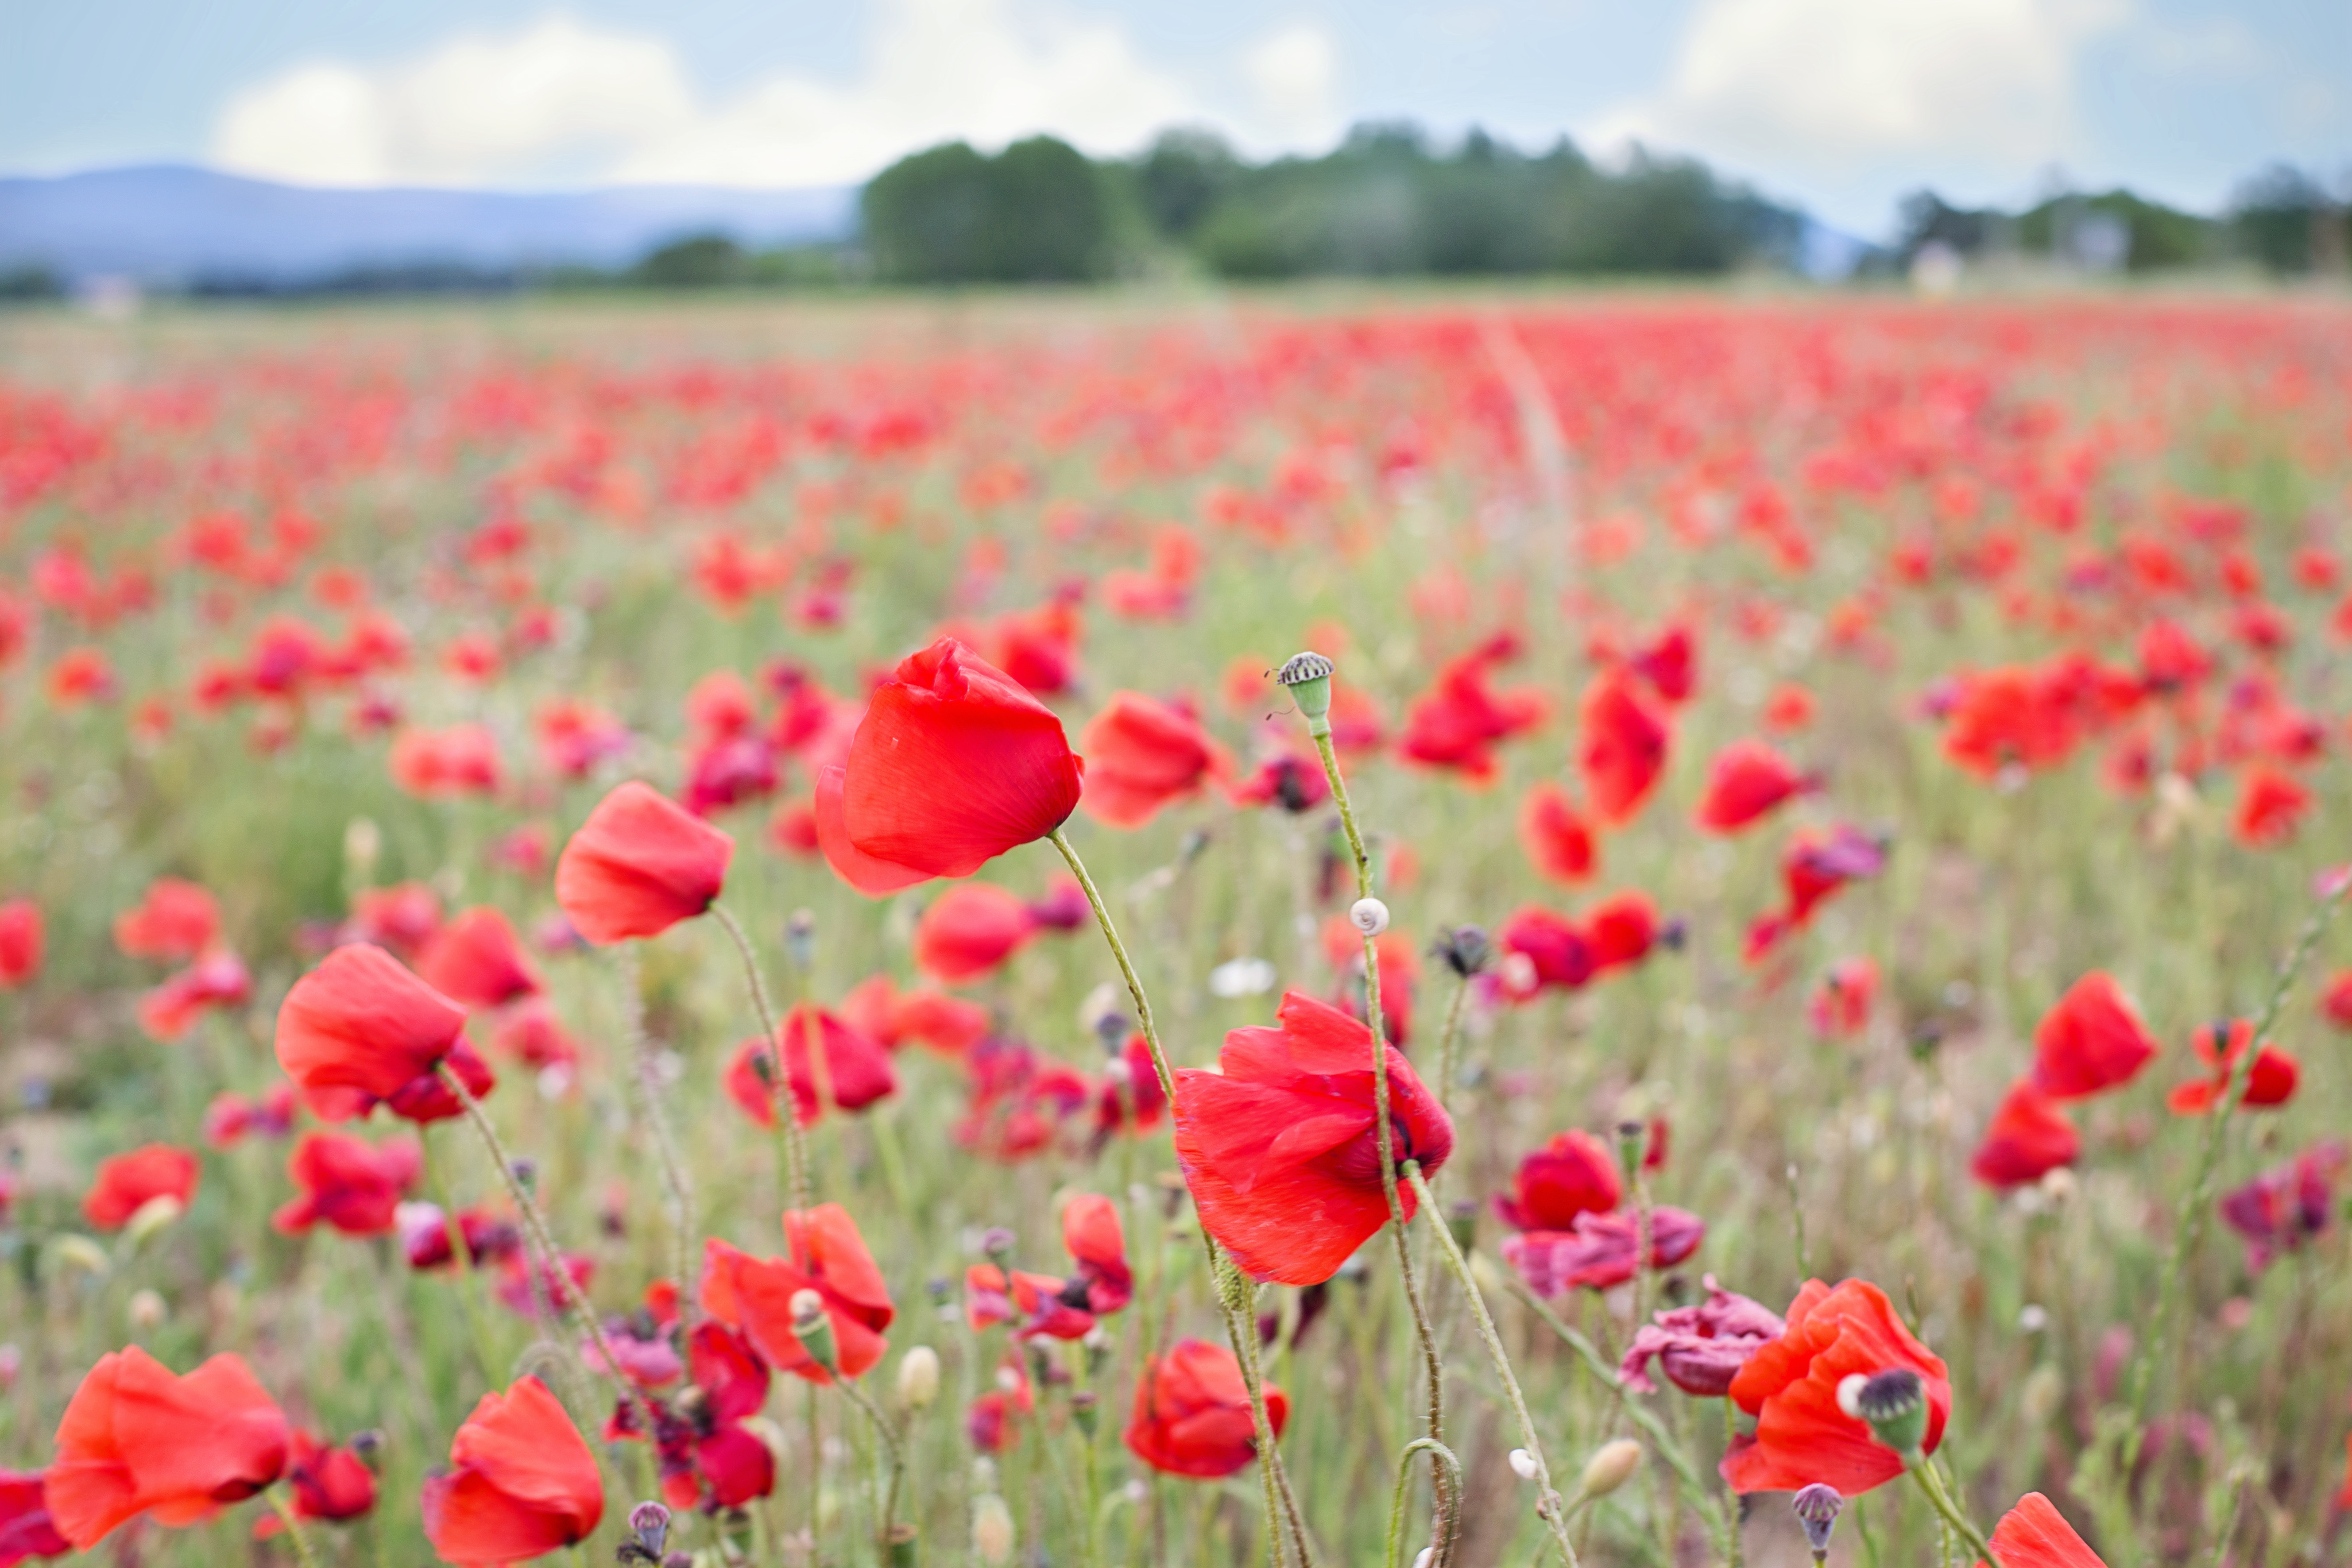
nature, blossom, plant, field, meadow, prairie, countryside, flower, petal, bloom, spring, red, flora, wildflower, flowers, grassland, poppy, poppies, blooms, coquelicot, flowering plant, annual plant, grass family, land plant, poppy family